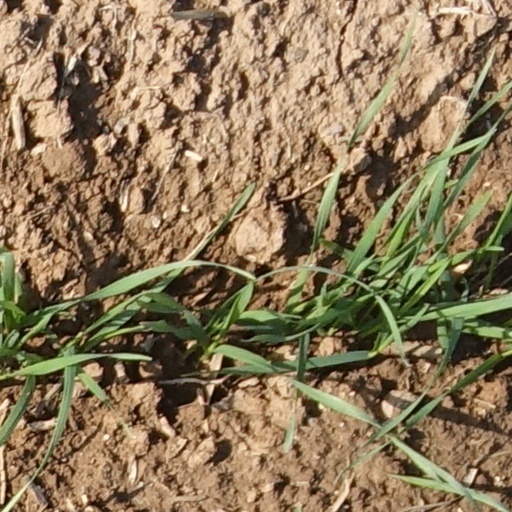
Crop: wheat